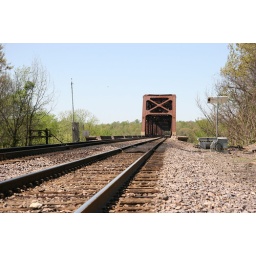
Thebes, IL railroad bridge over Mississippi River.